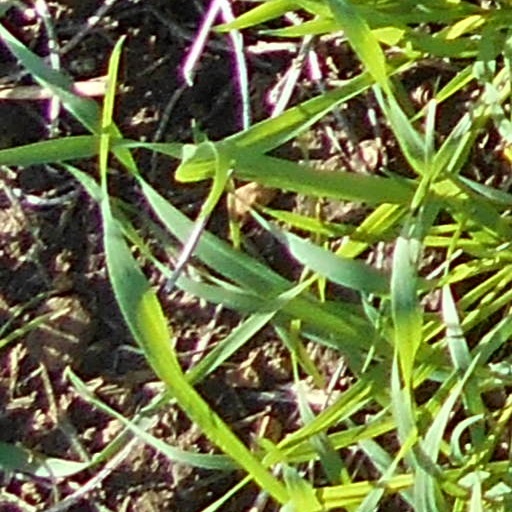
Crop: wheat